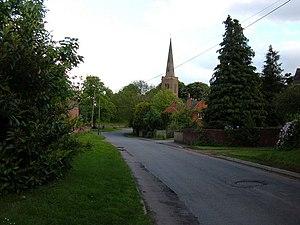
Naseby est un village du Northamptonshire en Angleterre d'environ 500 habitants, à l'ouest de Rothwell.